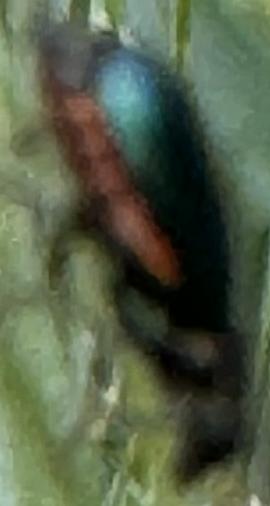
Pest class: predators